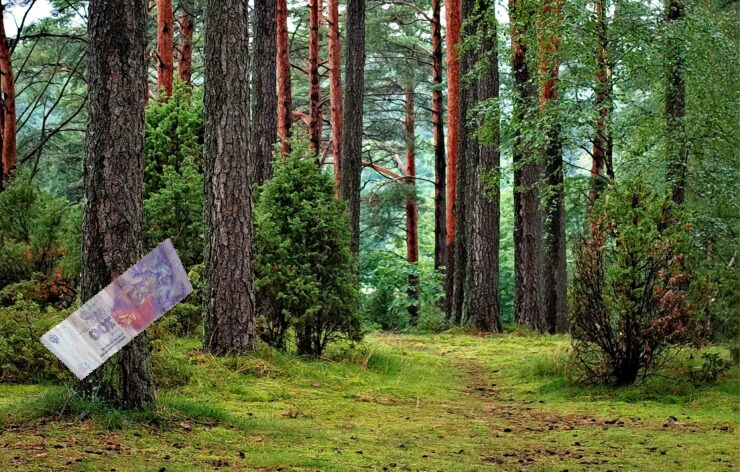
Denominación: 100